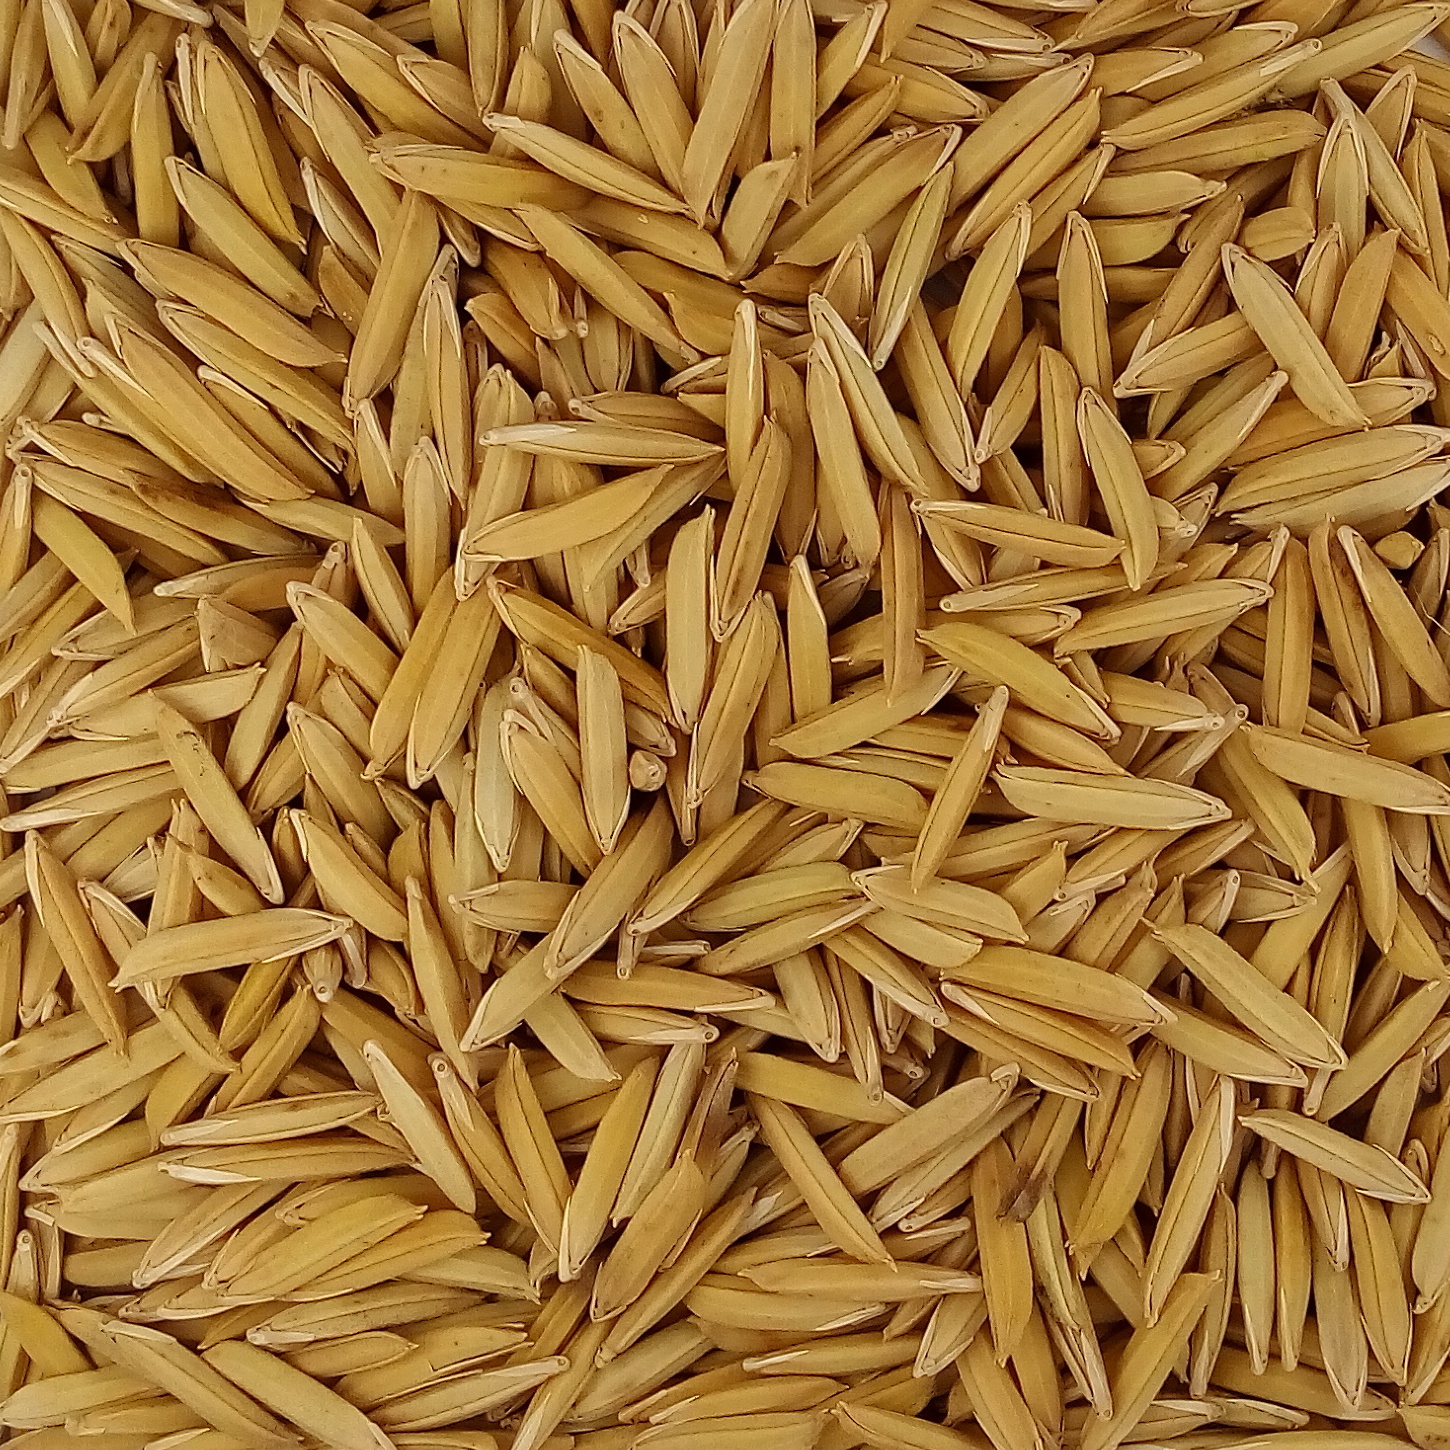
Rice seed variety: 1718